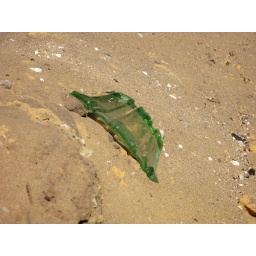
Some old green glass exposed by excavation during renovations at my parents house.